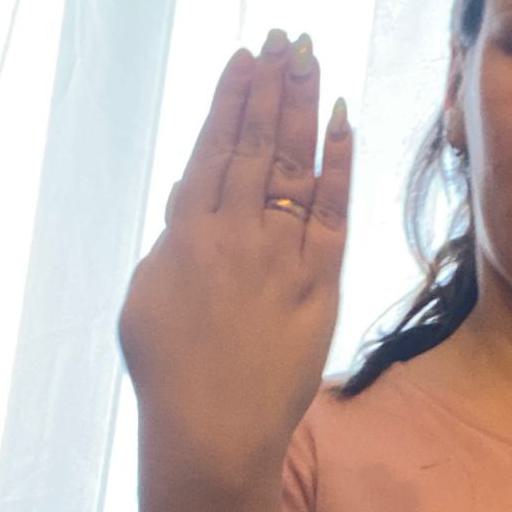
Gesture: stop_inverted